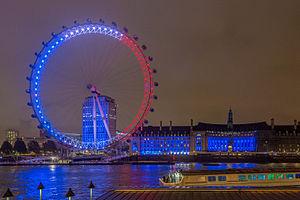
L'ampleur des attentats du 13 novembre 2015 en France suscite de nombreuses réactions de gouvernements étrangers et d'organisations internationales.